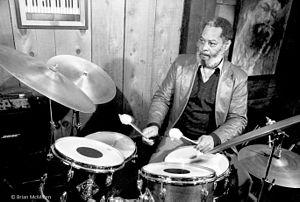
Benjamin A. Riley Jr, dit Ben Riley, né le 17 juillet 1933 à Savannah en Géorgie et mort le 18 novembre 2017 à West Islip, est un batteur américain de jazz au style hard bop.